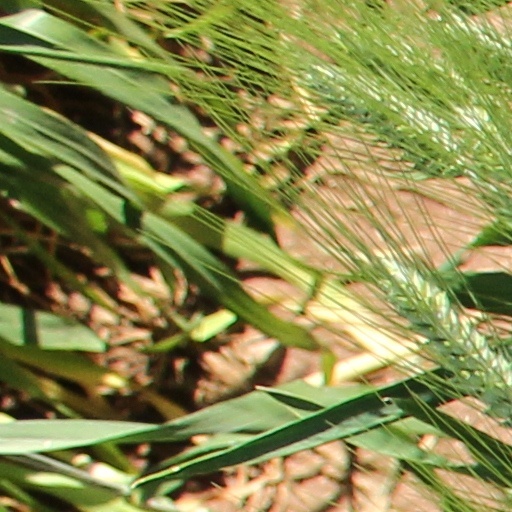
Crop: wheat